Justina Wilhelm

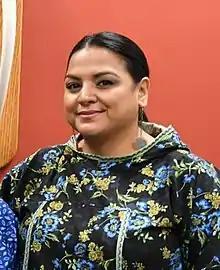
Wilhelm in 2020

Justina Wilhelm is an American academic administrator, community leader, and social worker who has served as president since 2020 of Iḷisaġvik College, located in Utqiaġvik, Alaska and the only tribal college in the state. She had previously served as a member of the North Slope Borough School District's advisor council and the Utqiaġvik City Council. Earlier she helped direct behavioral health at the jurisdiction's health department.